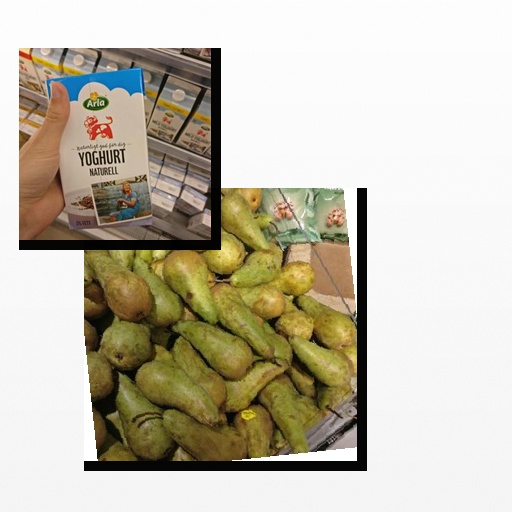
Food items: natural_yogurt, pear